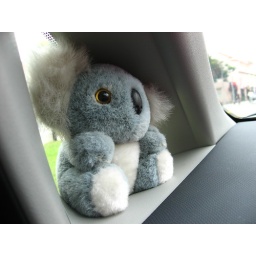
Koala in pink car